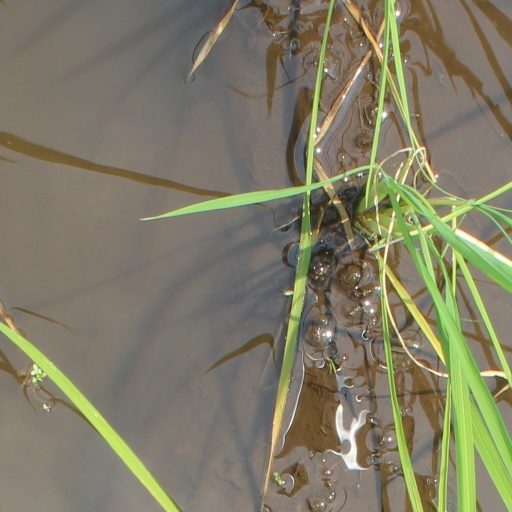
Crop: rice